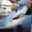
Label: shark